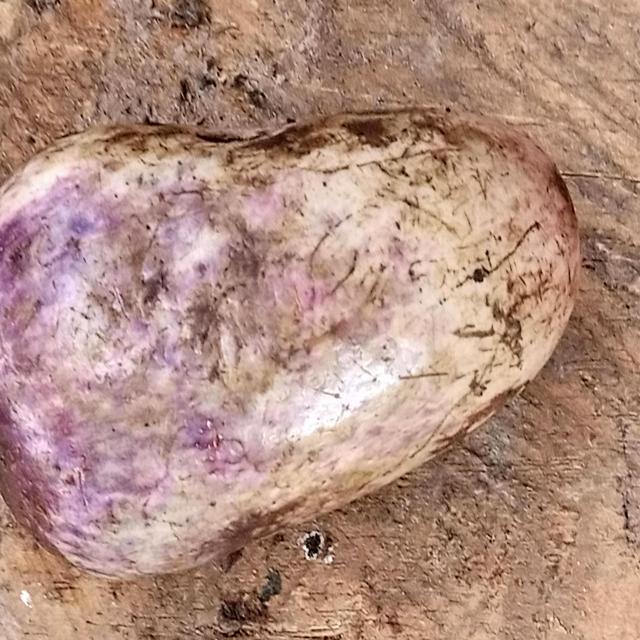
Plum grade: bruised